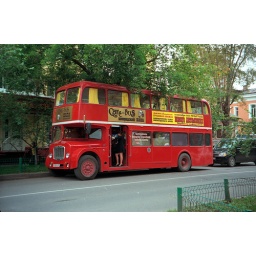
Cafe in red english bus